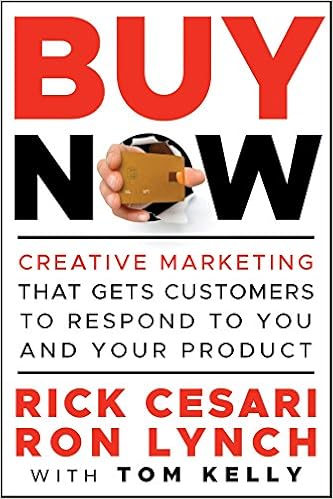
Buy Now: Creative Marketing that Gets Customers to Respond to You and Your Product
Category: Books
From the Inside Flap The Juiceman Juicer, Sonicare Toothbrush, George Foreman Grill, and OxiClean are all brands that you remember. And you recognize them because of one man—Rick Cesari. For the past twenty-five years, Cesari has been behind some of the most pervasive and successful marketing campaigns in history. These campaigns took small budgets and savvy strategies and transformed products into household names and millions of dollars in profit. But this kind of success isn't solely due to celebrity spokesmen and catchy names. And it certainly isn't a matter of luck. The marketing principles that Cesari and his company have mastered have been formed through time-tested application, plenty of successes—and a few failures as well. And they faced the ultimate test in the face of the spectacular rise of new media: the Internet, YouTube, and social networking. Cesari shares how his company's flexibility and ingenuity adapted their strategies to perform in the new market arena—and brought a new era of growth and profitability to the organization. Buy Now lays out Cesari's strategies, showing how you can apply them to your marketing efforts. In addition to cutting out many of the traditional expenses in retail selling, such as supply chain expenses, and delivering better deals directly to the customer, direct-response techniques allow you to have a one-to-one relationship with your customer base, giving you better control over your image, your reputation, and your growth. You'll learn how to: Target a customer base that continually expands and grows Target a customer base that continually expands and grows Create a USP, or Unique Selling Proposition, that pushes your product ahead ofthe competition Create a USP, or Unique Selling Proposition, that pushes your product ahead ofthe competition Use compelling messaging that speaks to the unique needs of your customers Use compelling messaging that speaks to the unique needs of your customers With intelligent techniques, illustrative stories of how they work across a wide variety of media, and step-by-step strategies that develop customized marketing initiatives, Buy Now is the essential primer for creating a successful direct-response strategy for your business. From the Back Cover The Juiceman Juicer, Sonicare Toothbrush, George Foreman Grill, and OxiClean are all brands that you remember. And you recognize them because of one manRick Cesari. For the past twenty-five years, Cesari has been behind some of the most pervasive and successful marketing campaigns in history. These campaigns took small budgets and savvy strategies and transformed products into household names and millions of dollars in profit. But this kind of success isn't solely due to celebrity spokesmen and catchy names. And it certainly isn't a matter of luck. The marketing principles that Cesari and his company have mastered have been formed through time-tested application, plenty of successesand a few failures as well. And they faced the ultimate test in the face of the spectacular rise of new media: the Internet, YouTube, and social networking. Cesari shares how his company's flexibility and ingenuity adapted their strategies to perform in the new market arenaand brought a new era of growth and profitability to the organization. Buy Now lays out Cesari's strategies, showing how you can apply them to your marketing efforts. In addition to cutting out many of the traditional expenses in retail selling, such as supply chain expenses, and delivering better deals directly to the customer, direct-response techniques allow you to have a one-to-one relationship with your customer base, giving you better control over your image, your reputation, and your growth. You'll learn how to: Target a customer base that continually expands and grows Target a customer base that continually expands and grows Create a USP, or Unique Selling Proposition, that pushes your product ahead ofthe competition Create a USP, or Unique Selling Proposition, that pushes your product ahead ofthe competition Use compelling messaging that speaks to the unique needs of your customers Use compelling messaging that speaks to the unique needs of your customers With intelligent techniques, illustrative stories of how they work across a wide variety of media, and step-by-step strategies that develop customized marketing initiatives, Buy Now is the essential primer for creating a successful direct-response strategy for your business. About the Author RICK CESARI was the first person to use an infomercial to build a national brand name (Juiceman ® ) and then apply the same strategy to launch a number of other products and brands into the stratosphere: The Sonicare Toothbrush, the George Foreman Grill, OxiClean, and Orange Glo ® , as well as Fortune 500 clients Microsoft and Clorox ® . He is the founder and CEO of Cesari Direct, a full-service direct-response marketing agency that provides production, media buying, interactive, and campaign management services. RON LYNCH has been the creative mind behind many successful direct-response campaigns including BackJoy ® Orthotics, the Total Trolley, Light Relief ® , the FlavorWave Oven ® , and more. He has worked with Rick Cesari since 2001 and is currently partner and Creative Director of Cesari Direct. He specializes in strategic category creation, brand creation, and direct media messaging. Learn more at CesariDirect.com.
Features: Learn the secrets of direct response marketing with the man who created the George Foreman Grill campaign | In today's highly competitive, global marketplace, businesses have to do more than just advertise their products. By taking advantage of the accountable advertising model that direct response has to offer, you can improve your bottom line, build brands, and develop lasting relationships with legions of satisfied customers. | In | Buy Now! | , Rick Cesari reveals twenty-five years' worth of insights and methods, enabling you to make the most of direct response marketing in your business toolkit. Whether you're a business owner, executive, inventor, or marketer, | Buy Now! | gives you the secrets behind the successful campaigns that catapulted products into millions of homes. | Find out how to use direct response to create a "self-funding "marketing campaign | Find out how to use direct response to create a "self-funding "marketing campaign | Learn the techniques to building offers that will get people to respond to your products | Learn the techniques to building offers that will get people to respond to your products | Use "high touch" direct response marketing to build brand equity and drive sales at retail | Use "high touch" direct response marketing to build brand equity and drive sales at retail | Find out why large companies like Johnson & Johnson and Valvoline are using these concepts for their consumer brands | Find out why large companies like Johnson & Johnson and Valvoline are using these concepts for their consumer brands | Cesari has put more companies on the Inc. 500 list of fastest growing companies than anyone else | Cesari has put more companies on the | Inc. | 500 list of fastest growing companies than anyone else | Buy Now! | to launch your products and campaigns to new heights-and connect with customers as never before-with Cesari's market-leading insights.